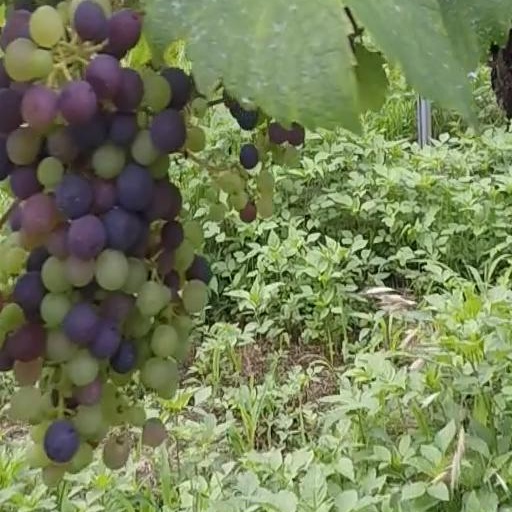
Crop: grape